Henri Focillon

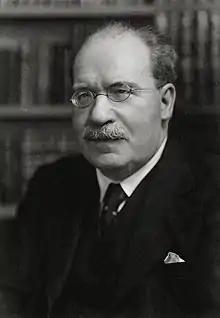
Henri Focillon

Henri Focillon (7 September 1881 – 3 March 1943) was a French art historian. He was the son of the printmaker Victor-Louis Focillon. He was Director of the Musée des Beaux-Arts in Lyon. Professor of Art History at the University of Lyon, at the Ecole des Beaux-Arts in Lyon, at the Sorbonne, at the Collège de France and then in the United States, where he went into exile and taught at Yale University. A poet, printmaker, and teacher, Focillon trained generations of art historians, including George Kubler. He remains best known for his works on medieval art, most of which were translated into English.